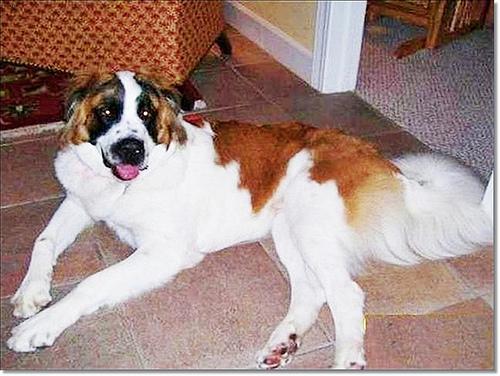
Breed: saint bernard